33rd United States Congress

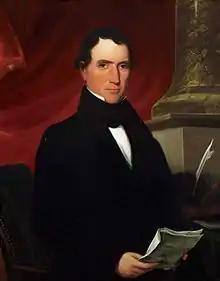
President of the SenateWilliam R. King

This list is arranged by chamber, then by state. Senators are listed by class, and representatives are listed by district.